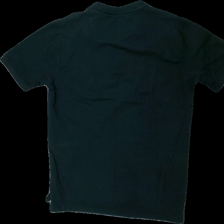
View: back
Type: T-shirt
Category: Men
Brand: Selected Homme/Femme
Colors: Black, Grey
Material: 100% Cotton
Pattern: Embroidered
Cut: Regular
Season: All
Price range: 50-100
Recommended usage: Reuse
Description: Black t-shirt with emroidery